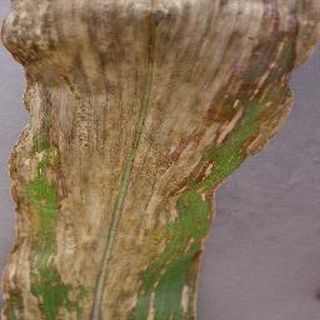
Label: corn_northern_leaf_blight